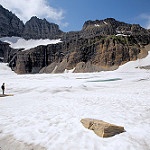
Label: glacier